Stray cattle in India

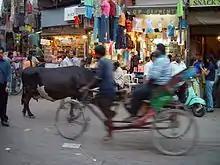
Stray cow on the road in Delhi

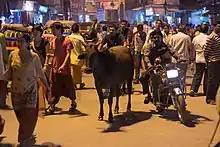
Stray cow on a busy street in Varanasi

In 2019, Vinay Kumar, the Uttar Pradesh vice-president of the farmers union, Bharatiya Kisan Union, had said "Cows are roaming in the open because there is no buyer and the promised gaushalas [cow shelters] are not operational. They are also destroying crops. Farmers chase them out of their fields. Railway lines are near fields, and the cattle go to open areas near the railway lines; some, unfortunately, come under a train."